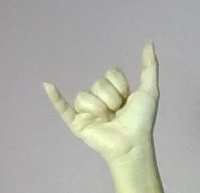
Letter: ya